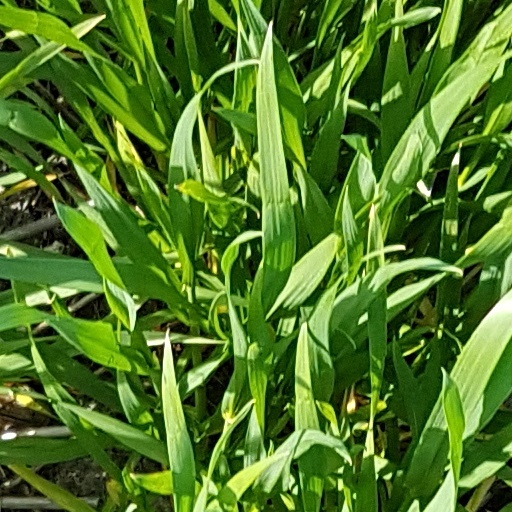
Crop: wheat